Paston Way

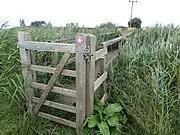
The footpath crosses the river Mun

The route now heads back inland towards the next village of Gimingham this part of the trail passes through the valley of the River Mun. The countryside along this section is pleasant and very peaceful. One usual sight to the north of the ‘Trail’ is the giant white sphere which can be glimpsed occasionally. This is the Trimingham Early warning station which is in fact part of RAF Neatishead. The path enters the village of Gimingham past the rebuilt old corn watermill and the preserved steam engine. Like Mundesley, Gimingham parish church is called All Saints. It is south down the main street from the engine. From this point there is an optional tour which takes in the villages of Trunch, Swafield, Bradfield and then back on itself to Trimingham and its unusually named church St John the Baptist's Head.